Republic of Ragusa

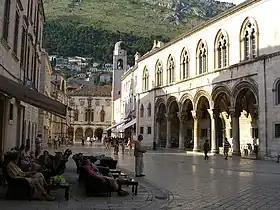
The Rector's Palace (the seat of the Rector, the Minor Council, the Senate and the administration of the Republic from the 14th century to 1808), behind it the Sponza Palace

Around 1800, the Republic had a highly organized network of consulates and consular offices in more than eighty cities and ports around the world. In 1808, Marshal Marmont issued a proclamation abolishing the Republic of Ragusa and amalgamating its territory into the Napoleonic Kingdom of Italy, himself claiming the newly created title of "Duke of Ragusa" ("Duc de Raguse"). In 1810, Ragusa, together with Dalmatia and Istria, went to the newly created French Illyrian Provinces. Later, in the 1814 Battle of Paris, Marmont abandoned Napoleon and was branded a traitor. Since he was known as the "Duke of Ragusa", the word "ragusade" was coined in French to signify treason and "raguser" meant a cheat.